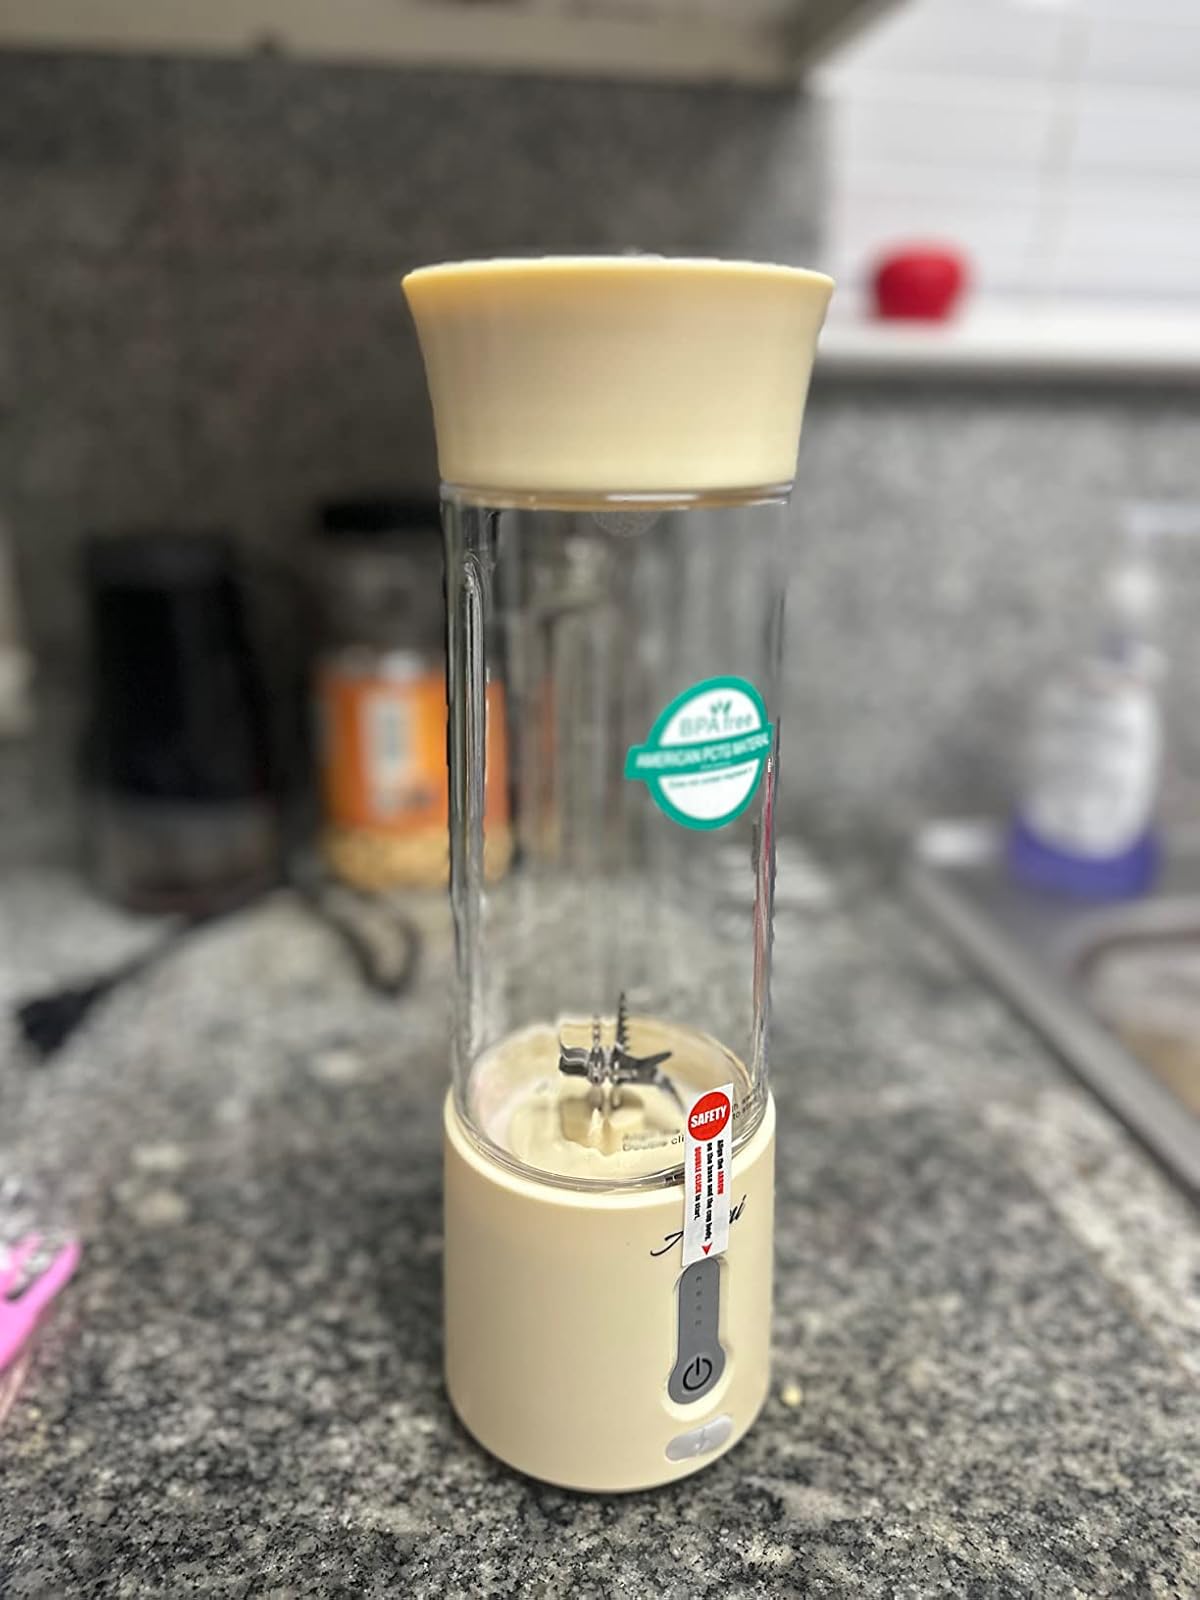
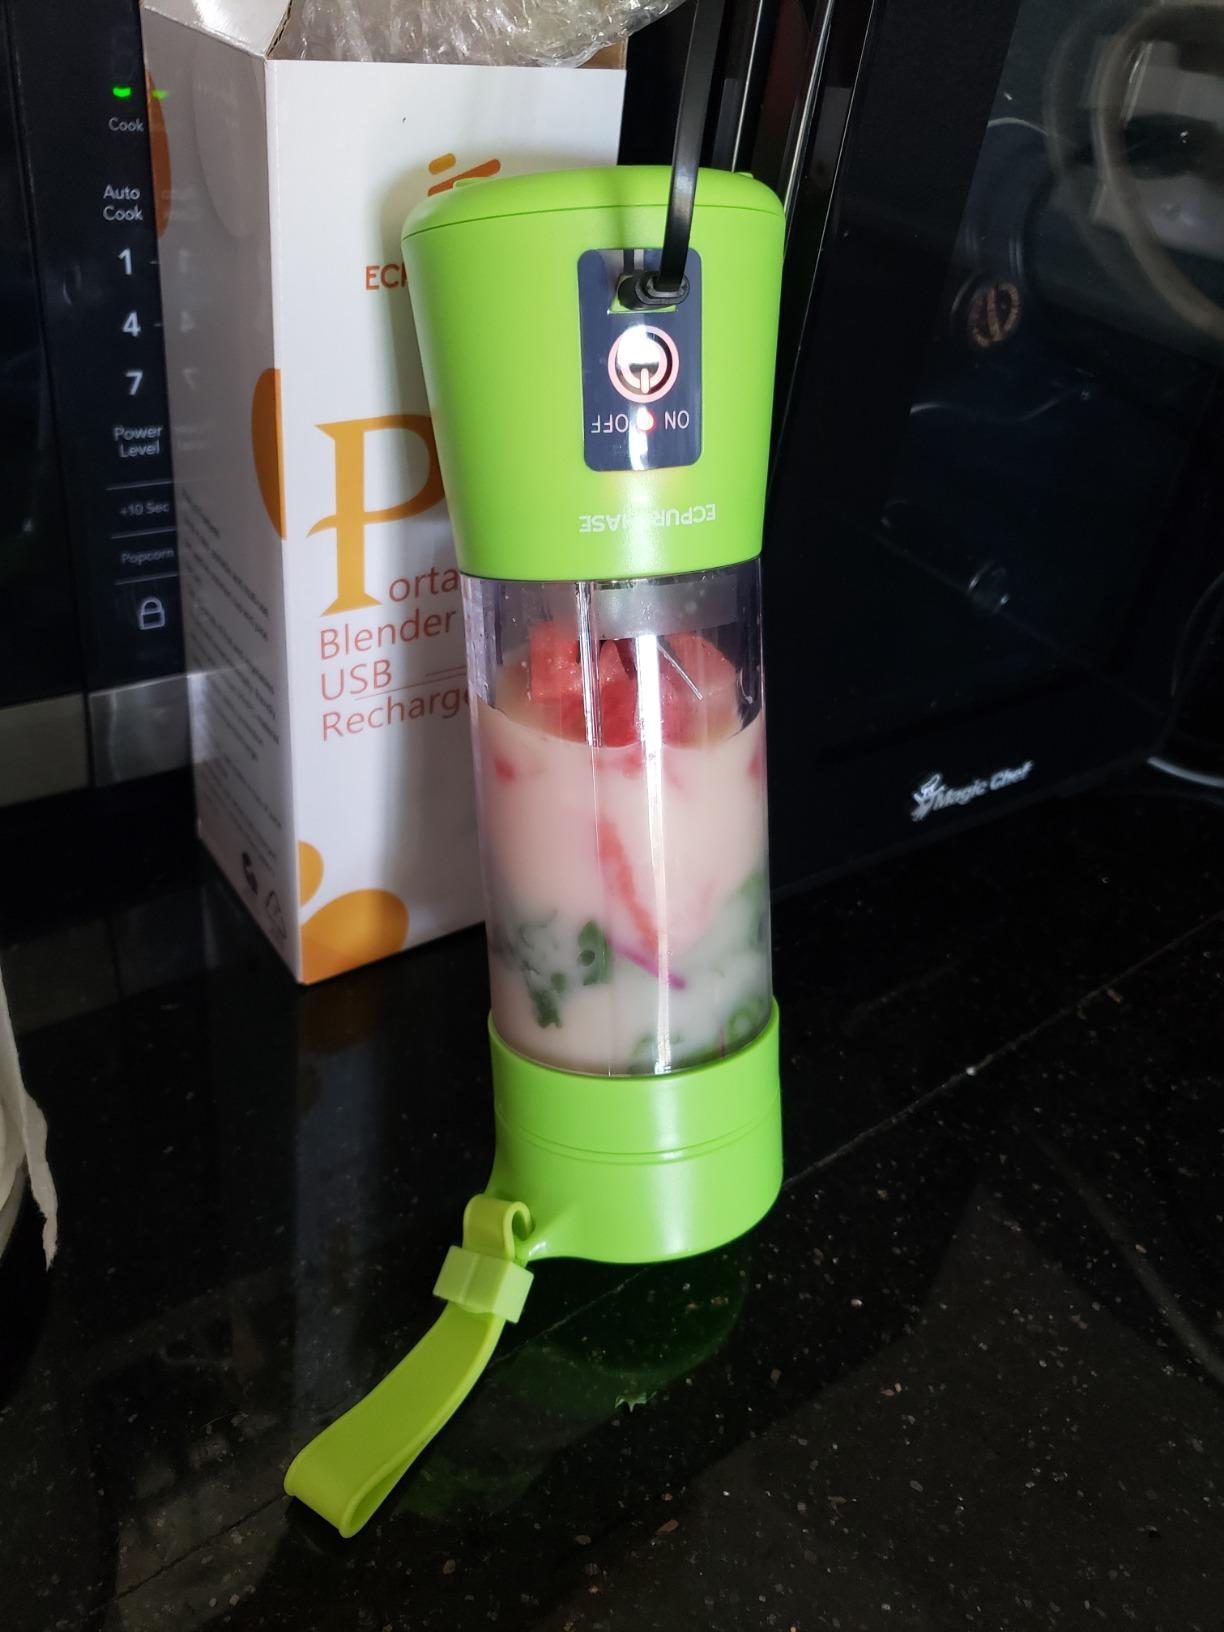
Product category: items_blender
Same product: no